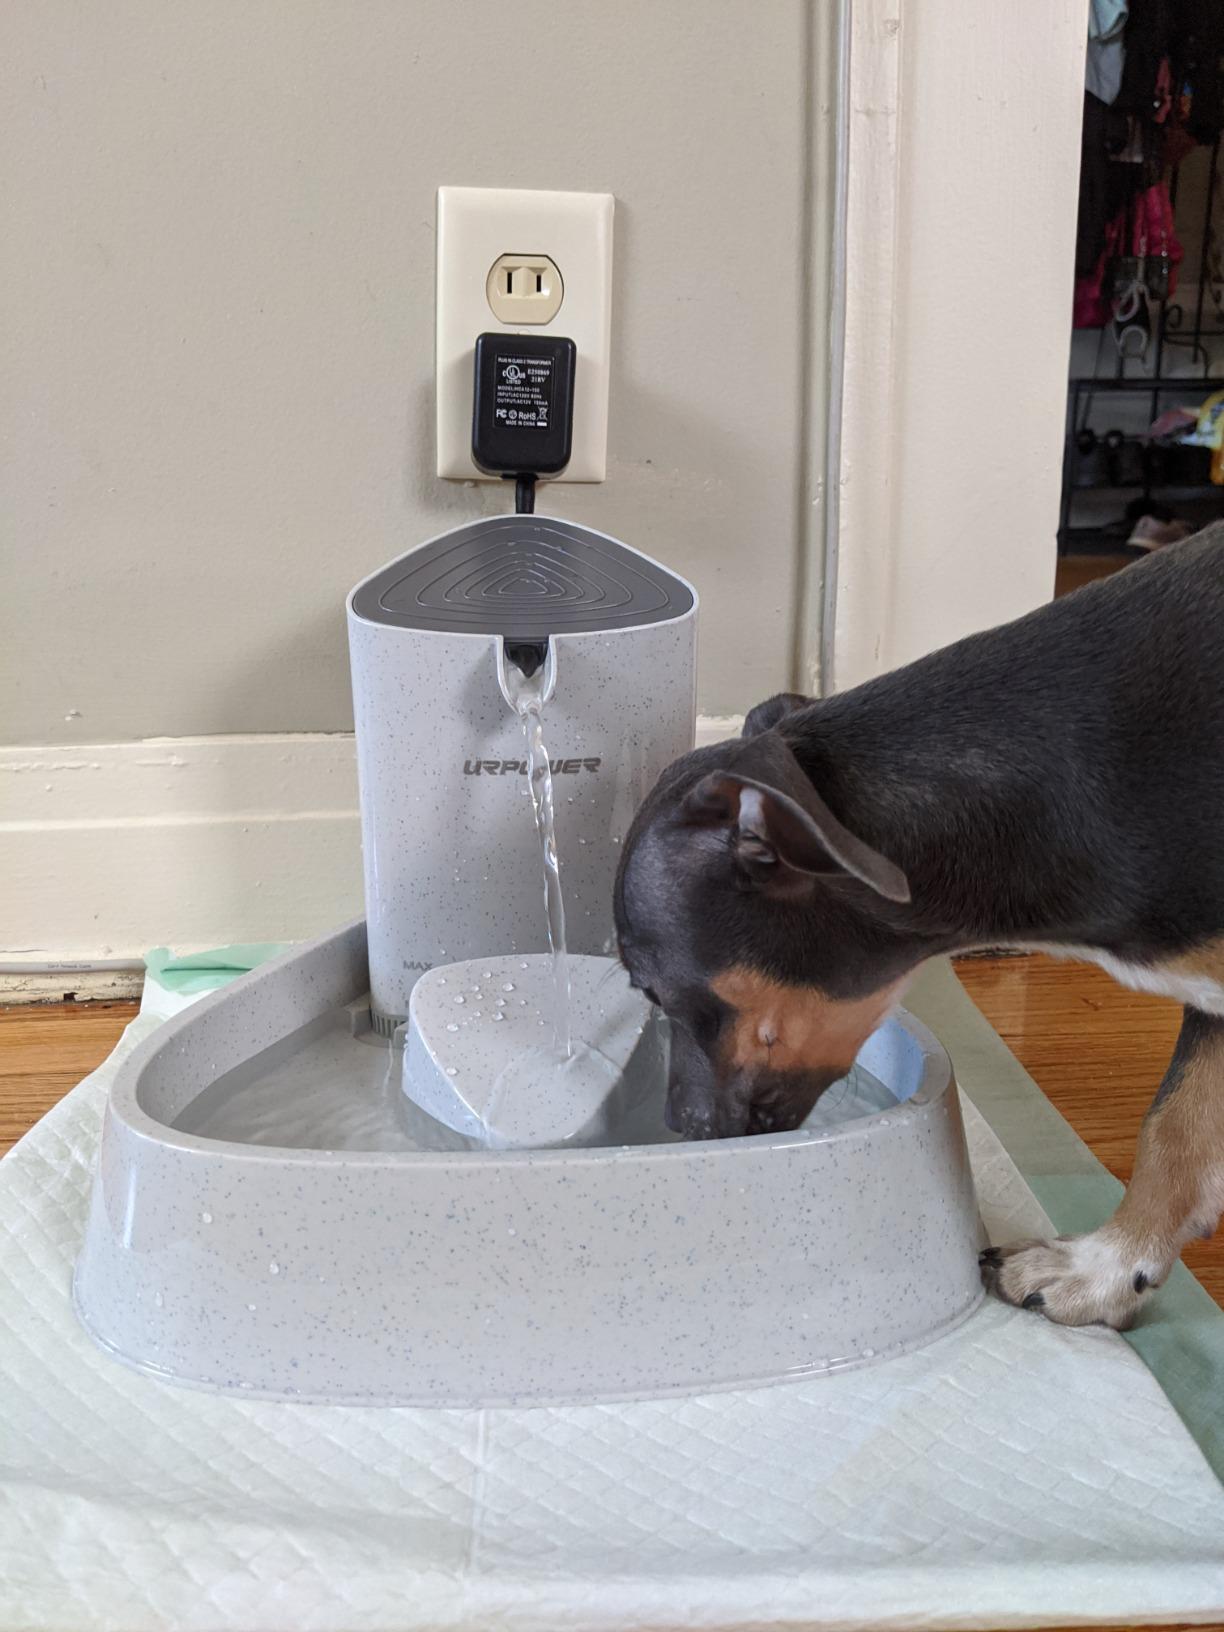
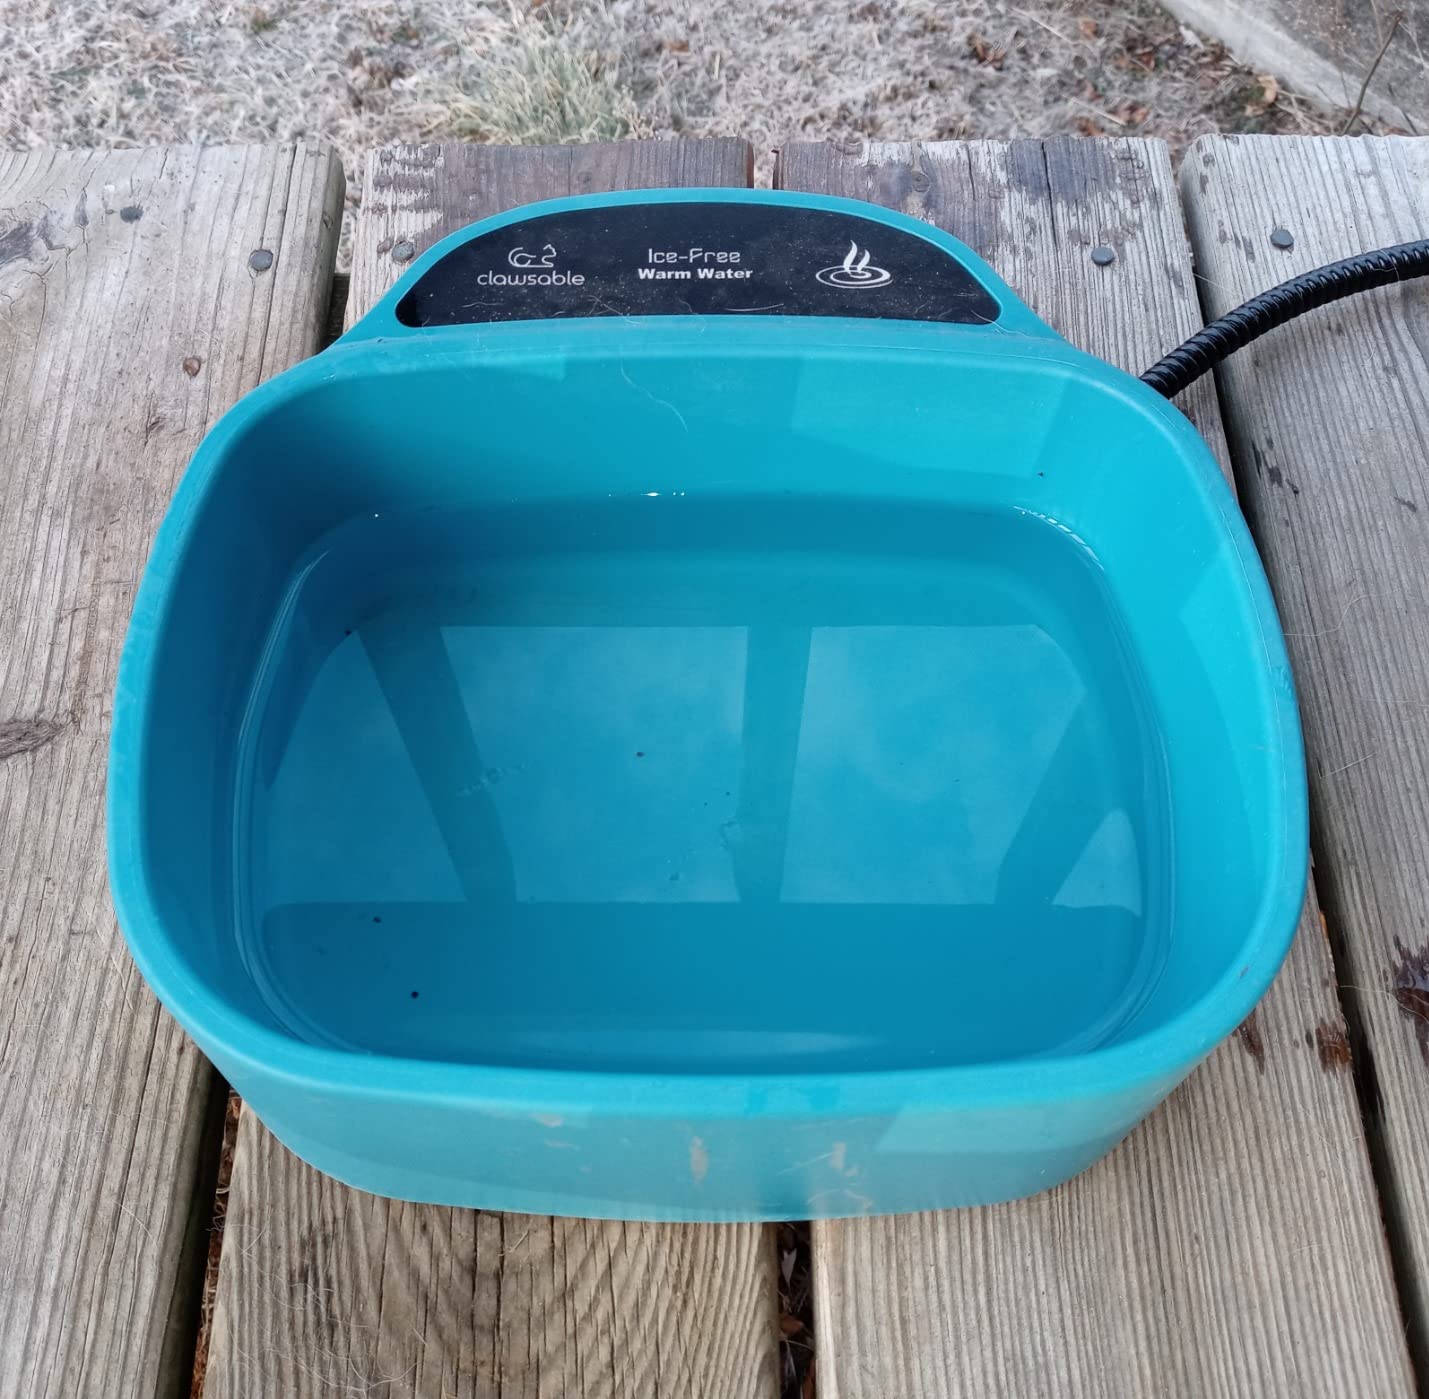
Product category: items_bowl
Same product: no